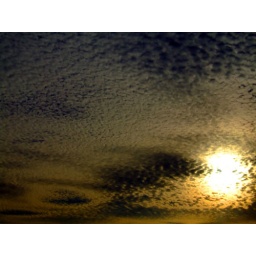
The entire sky was full of these clouds that day, (learned the name in school...) looked like a painting.